Edgar Young Mullins

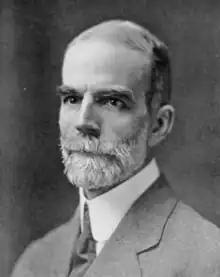

Edgar Young Mullins (January 5, 1860 – November 23, 1928) was a Southern Baptist minister and educator, who from 1899 until his death was the fourth president of the Southern Baptist Theological Seminary, the flagship school of the Southern Baptist Convention.